Hillhead Baptist Church

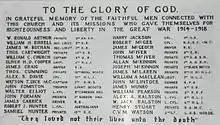
Great War dead from Hillhead Baptist Church. The list includes Captain Watson T Dick, winner of the Military Cross

The interwar years saw Hillhead Baptist Church congregations reach historical highs. Prominent church members included the Rt Hon Sir Godfrey Pattison Collins, Liberal MP for Greenock from 1910 to 1936 and Edward Rosslyn Mitchell, Labour MP for Paisley 1924–29. Other members of Hillhead Baptist Church held prominent commercial positions.